Bell Canada

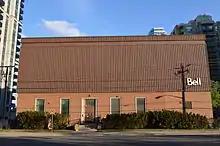
A Bell Central Office in Toronto

Bell Canada provides standard voice service. It used to offer VoIP to customers, branded as "Digital Voice". Businesses can still obtain VoIP service. It now offers BTC (Bell Total Connect) SIP service as a digital voice package.